Viking metal

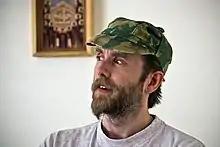
Varg Vikernes, 2009

The roots of Viking metal are generally found in Scandinavian metal, particularly the death and black metal scenes of the late 1980s. Inspired by the Viking themes used by Manowar, some bands identified with the Vikings far more completely than Manowar. At the forefront of this movement stood the Swedish band Bathory, which influenced the emergence not only of Viking metal but also of folk metal, medieval folk, and neofolk. The band's fourth album "Blood Fire Death", released in 1988, includes two early examples of Viking metal – the songs "A Fine Day to Die" and "Blood Fire Death". The cover to "Blood Fire Death" even features "The Wild Hunt of Odin", a painting by Norwegian artist Peter Nicolai Arbo which depicts the Norse god Odin on a Wild Hunt. Vlad Nichols writes that while the parts of the album that were dedicated to Viking themes had more in common with Wagnerian imagination than Nordic music, the album "came closer to an intuited essence of a 'Viking feel' in music than any before". Bathory followed up on this Viking theme in 1990 with the release of "Hammerheart", a concept album fully devoted to Vikings. Like its predecessor, this album features a Viking-themed painting, this time "The Funeral of a Viking" by Sir Frank Dicksee. Following up this release were 1991's "Twilight of the Gods", titled after Wagner's opera of the same name, and "Blood on Ice", recorded in 1988–1989 but released in 1996. "Hammerheart" is considered a landmark that introduced the metal world to the Viking metal archetype. With this album, Quorthon, the band's founder, inspired a generation of Nordic teens, and seeded a deep anti-Christian sentiment which culminated in the violence and hate crimes committed by members of the Norwegian black metal community in the early 1990s. The artistic choices by Quorthon contain völkisch elements which emphasize a return to heathen Europe rather than a "destructive" Christianity. Quorthon later explained, in the liner notes to "Blood on Ice", that his shift to Viking themes was an intentional move away from Satanism: